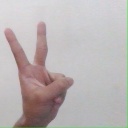
अक्षर: क